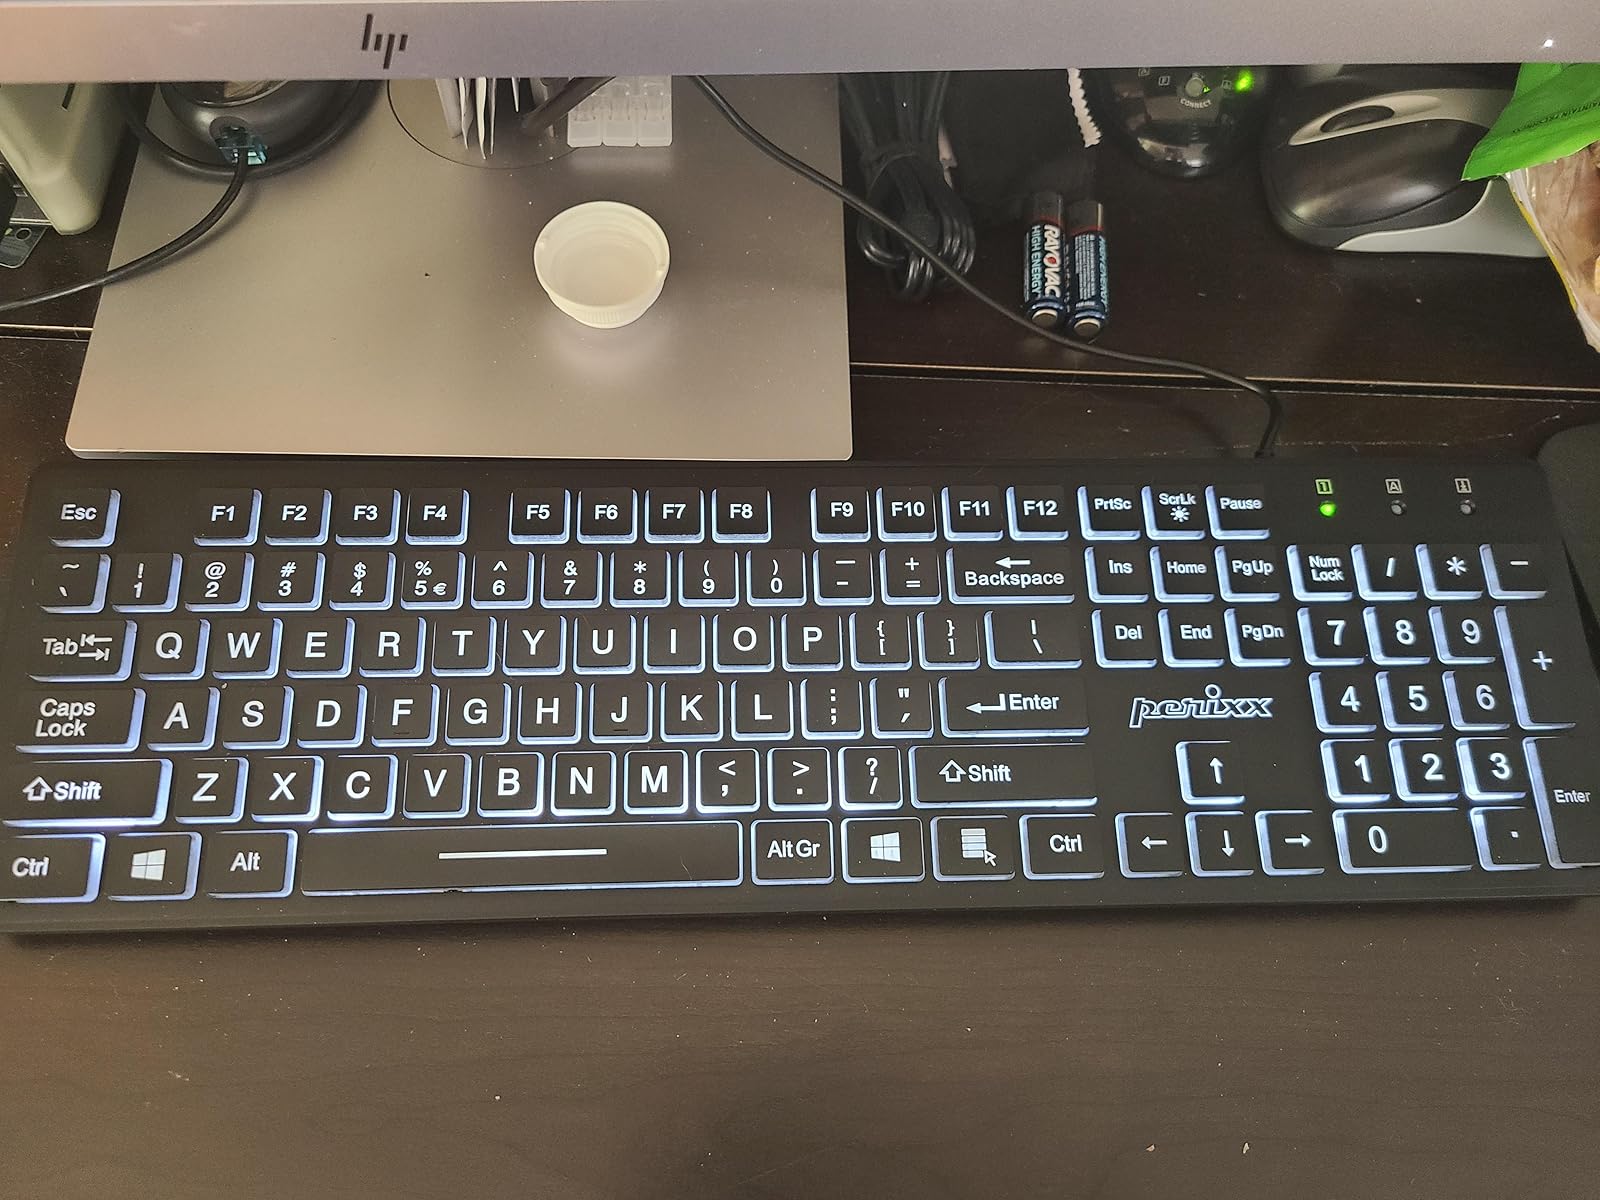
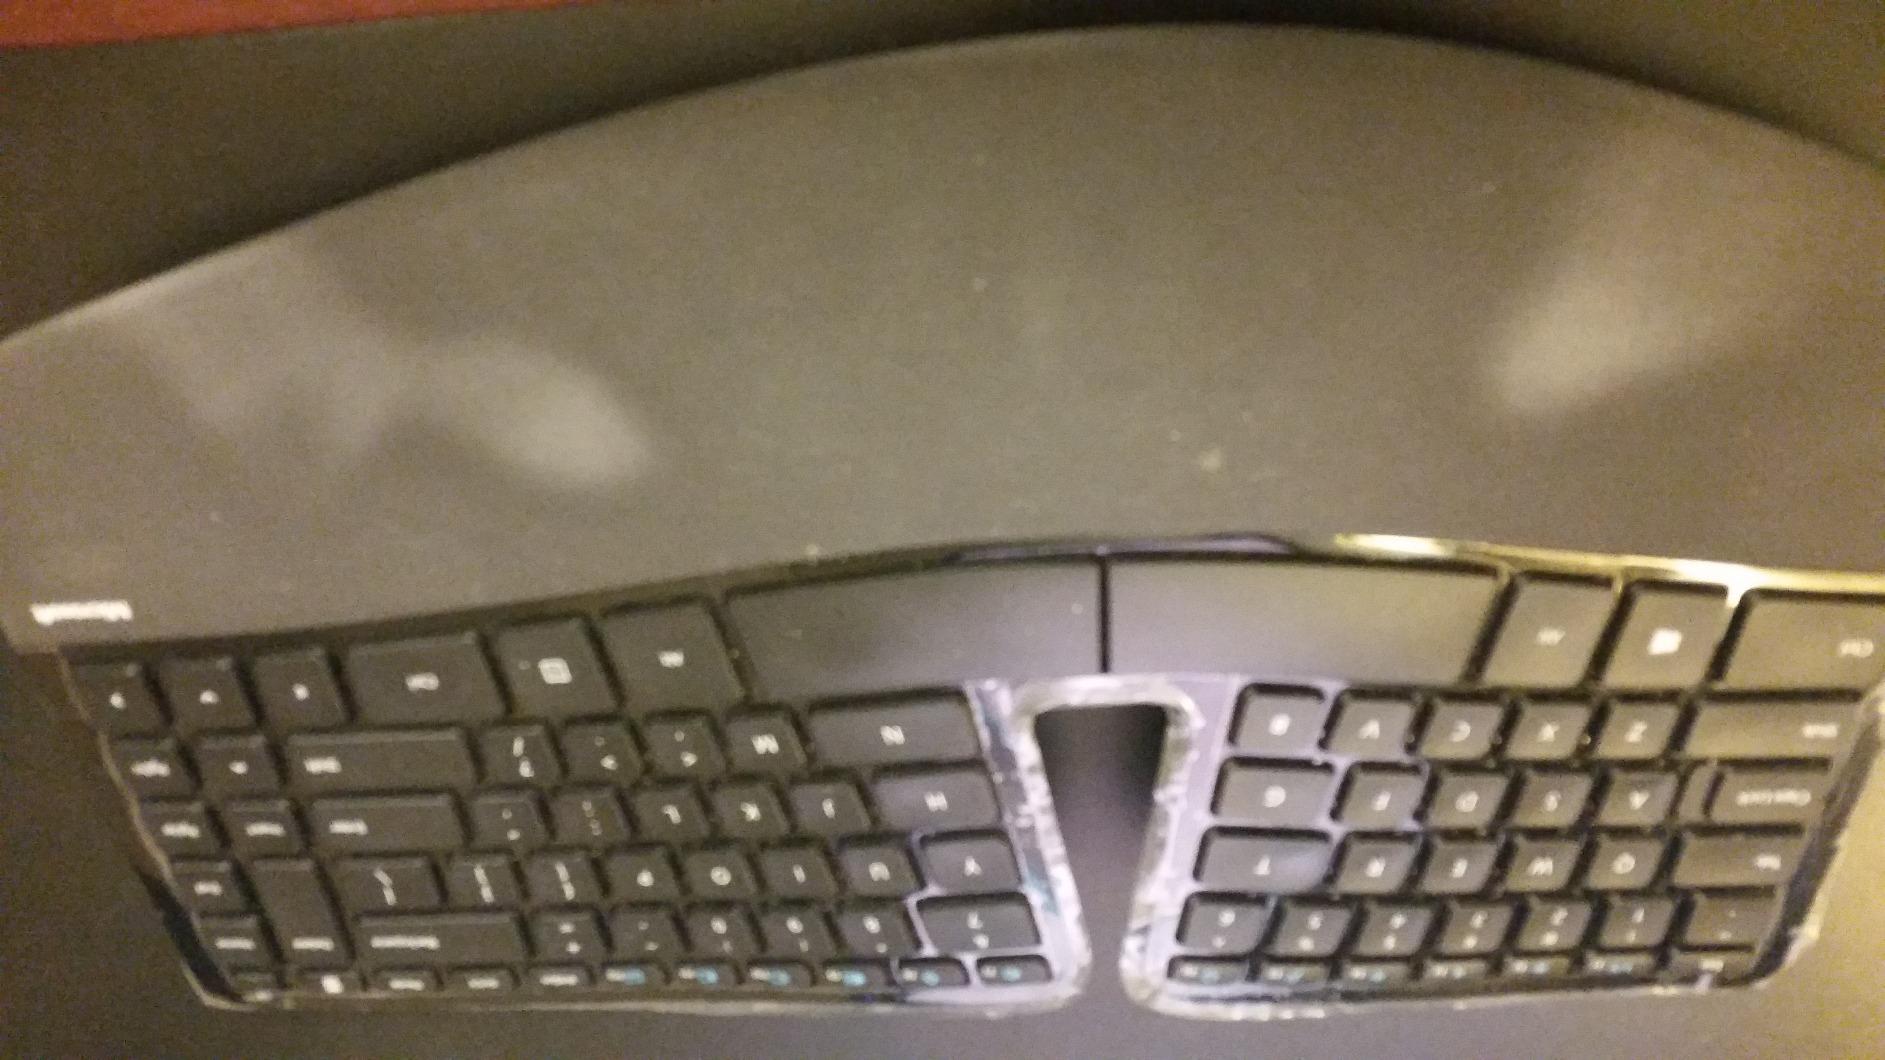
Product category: keyboard
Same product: no